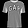
Label: T - shirt / top